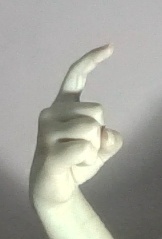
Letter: ra